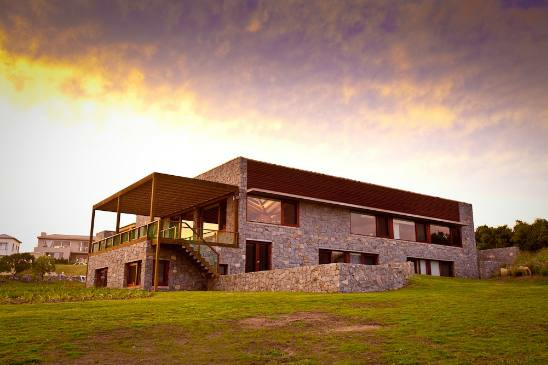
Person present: No